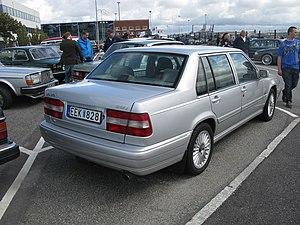
La Volvo S90 est une berline du constructeur automobile suédois Volvo lancée en 1996. Il s'agit d'une petite évolution de la 960, la dernière propulsion du constructeur suédois. En 1998, elle est remplacée par la S80, remplacée en 2016 par une deuxième génération de S90.